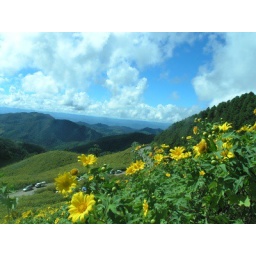
Panoramic view of sunflower fields near Mae Hong Son with closeup of flowers